Fairview Fire

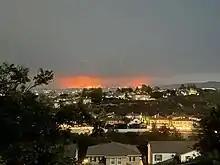
Fairview Fire as seen from Temecula, 15 miles away

The Fairview Fire resulted in the deaths of at least two civilians who had been attempting to escape the rapidly moving fire before becoming overrun by the fireline, while a third civilian had been severely injured with third degree burns to their upper body. The two had died in their vehicle while attempting to escape the fire while fleeing to a home in the 42400 block of Avery Canyon Road.